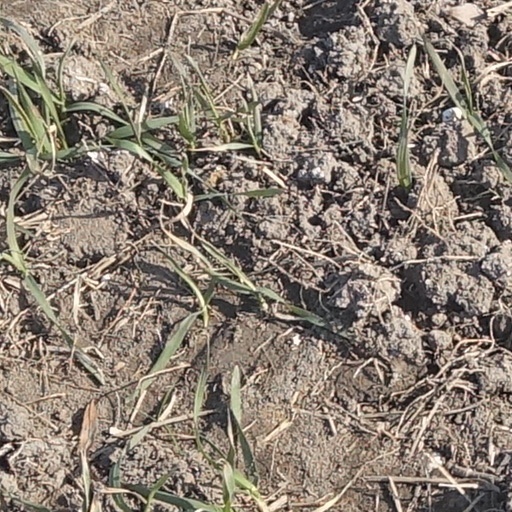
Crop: wheat